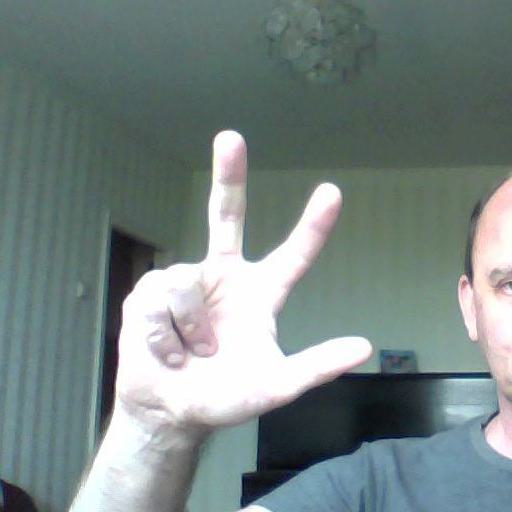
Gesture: three2